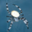
Label: spider